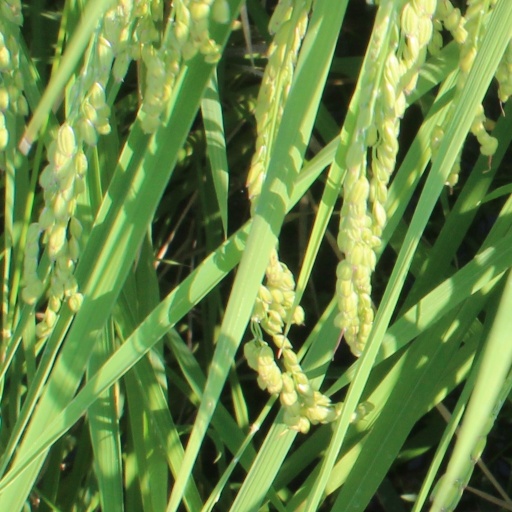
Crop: rice